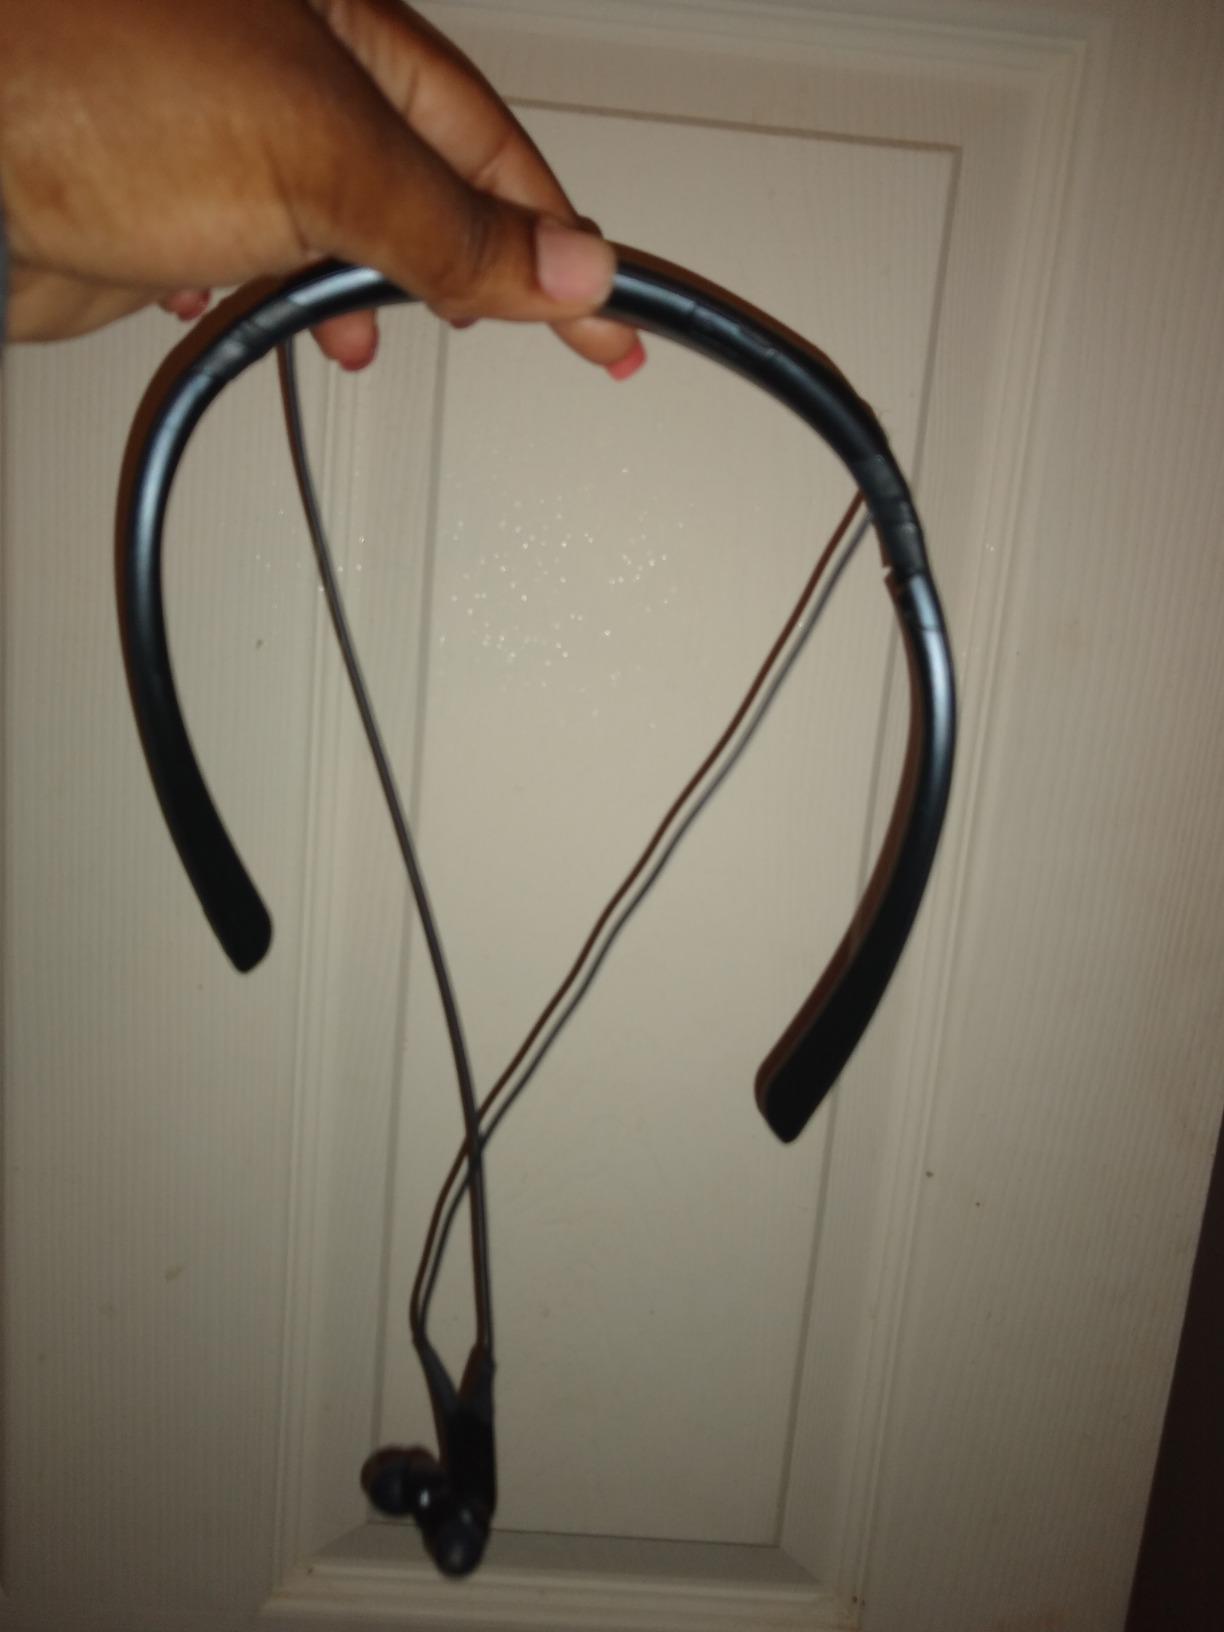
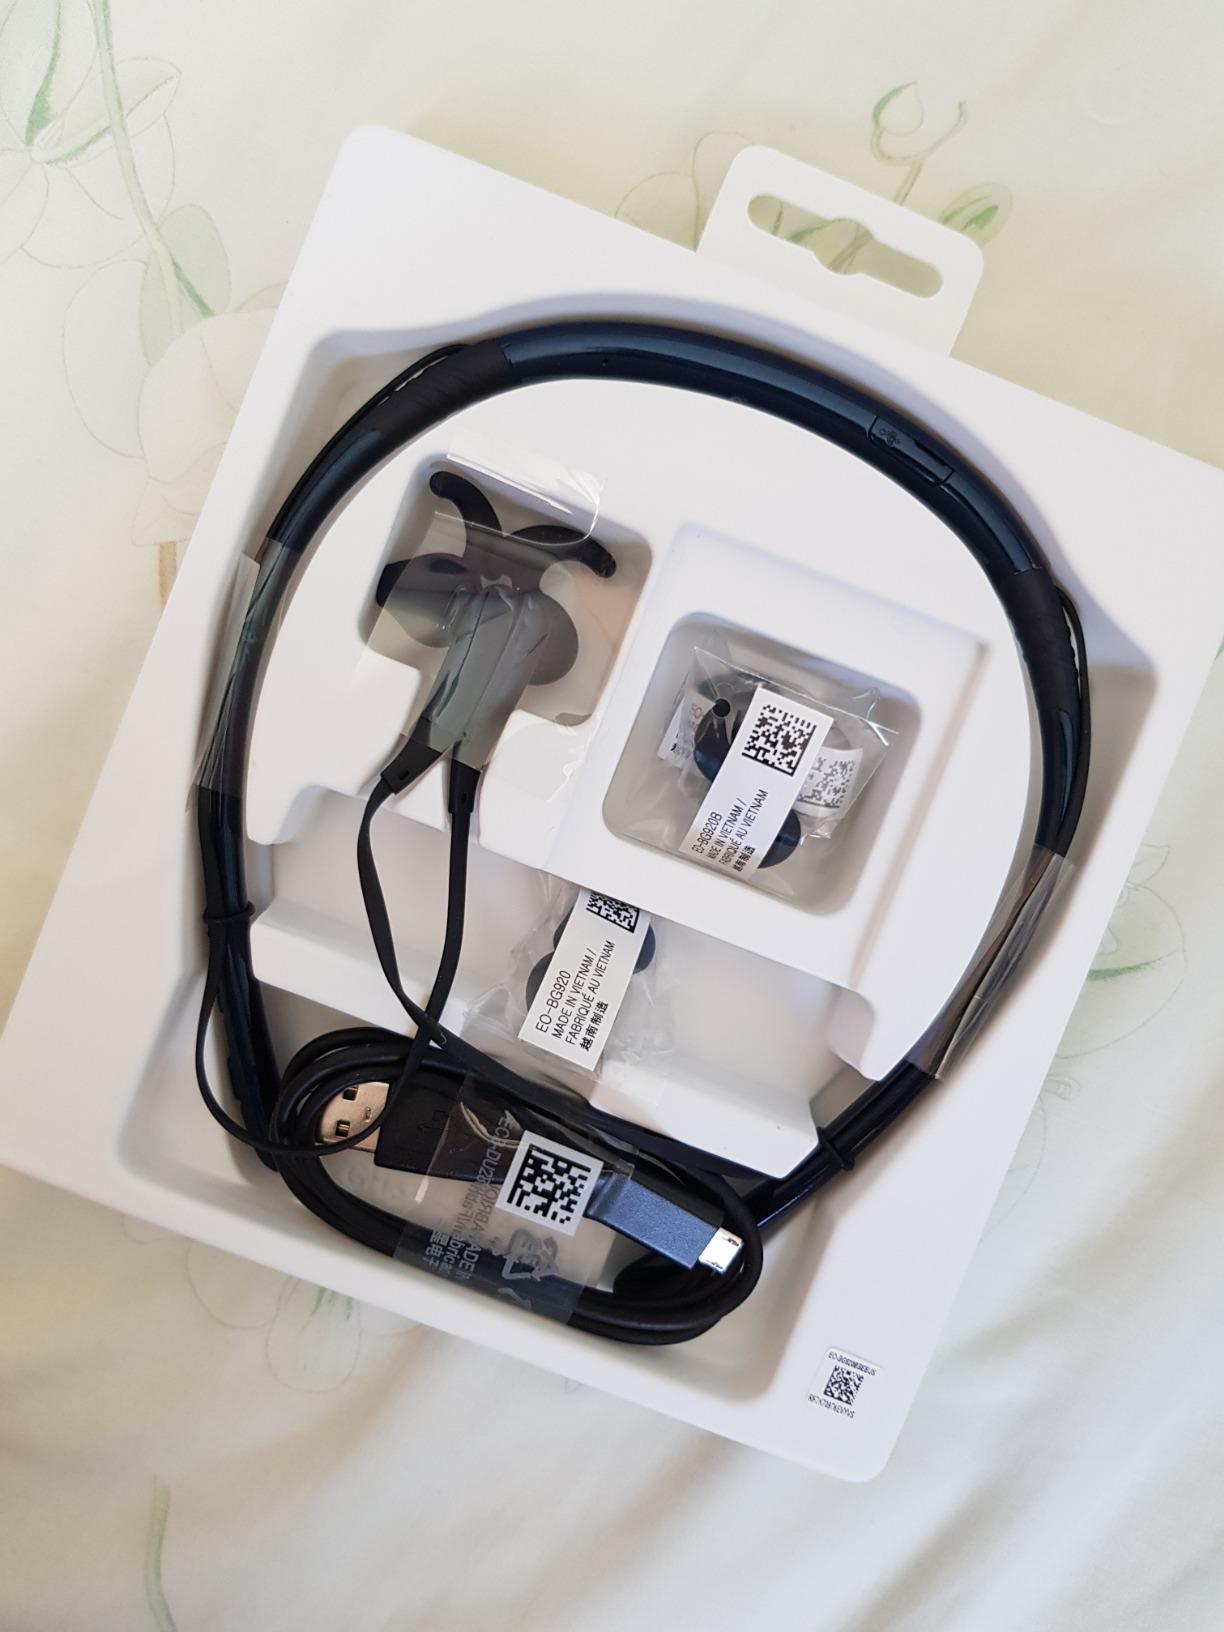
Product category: headphones
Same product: no